1991 World Seniors Championship

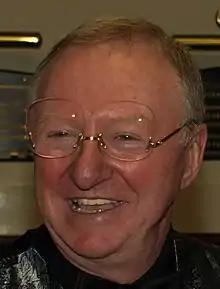
Dennis Taylor "(pictured in 2009)" was the top seed for the tournament. He lost in the semi-finals to Eddie Charlton.

The first day of play saw three 5–0 whitewashes: by Terry Griffiths, who eliminated the oldest player in the field, 78-year-old Fred Davis; by Cliff Wilson against Rex Williams; and by Eddie Charlton over John Spencer. Alex Higgins, whose one year ban from playing snooker had elapsed six weeks previously, led Silvino Francisco 3–2 after compiling a 108 in the fifth frame. The match went to a , which was won by Francisco when he made a from the last to the . After the match, Higgins told reporters that Francisco had distracted him during the match: "he threatened to fight me in a boxing ring. Winning the [tournament] meant a lot to me, but he just wouldn't sit down when I was playing my shots." Francisco responded that the pace at which Higgins played meant that he "just didn't have enough time to move to my chair." Dennis Taylor won the first frame against three-time world amateur English billiards champion Ferreira, but lost the next two frames, before going on to win 5–2. The nine-ball pool specialist Massey recovered from 0–3 to 2–3 against Doug Mountjoy, but won no further frames. Mountjoy compiled a break of 110 in the sixth frame. McLeod defeated John Virgo, who was ranked 41 places above him, 5–4, and Colin Roscoe eliminated Cliff Thorburn 5–3.